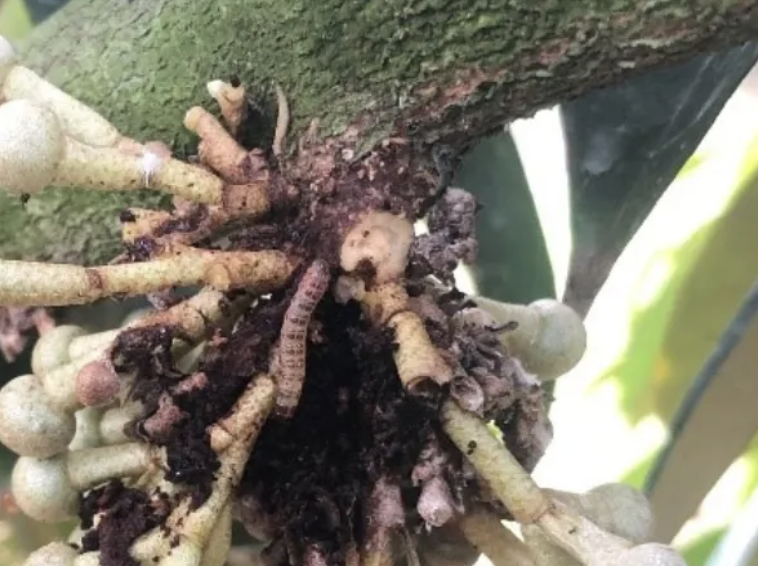
Label: sooty_mold